Paul Richards (anthropologist)

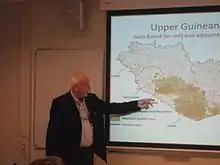
Paul Richards, lecturing in 2014

"Fighting for the Rain Forest" (1996) showed how the involvement of youth in Sierra Leonean rebel movements had little to do with widely perceived "barbarism" of rebel groups in resource-rich regions. War is, also, part of a "performance" with its origins in history, social orders, and human agency. Paul Richards witnessed some of the fighting during the war, continuing to visit the country. The widely held "New Barbarism" theories of Robert D. Kaplan and others had suggested abundant natural resources, like Sierra Leone's blood diamonds, were a magnet for human greed and civil conflict. Instead, Richards has argued that the involvement of youth in the Revolutionary United Front rebel movement was a form of social resistance to matriarchal rule in Sierra Leone, did not appear to have a strong underlying motive of greed (for the diamond revenues), and was a considered response rather than a spontaneous, 'barbaric' movement. Grievances were partly responsible for the violence that undoubtedly did afflict Sierra Leone during its civil war and for which the Revolutionary United Front was partly responsible. Richards has advised aid and humanitarian agencies on African post-war reconstruction, demobilization and skills-training.